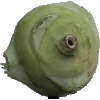
Label: kohlrabi